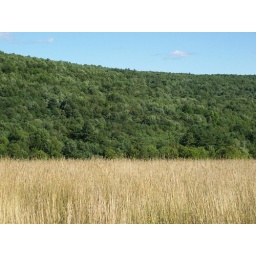
a cool place to stop: a field of tall dry grass below a hillside of green trees